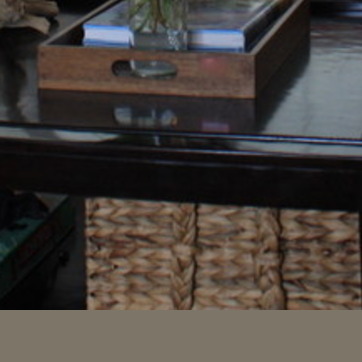
Material: wood